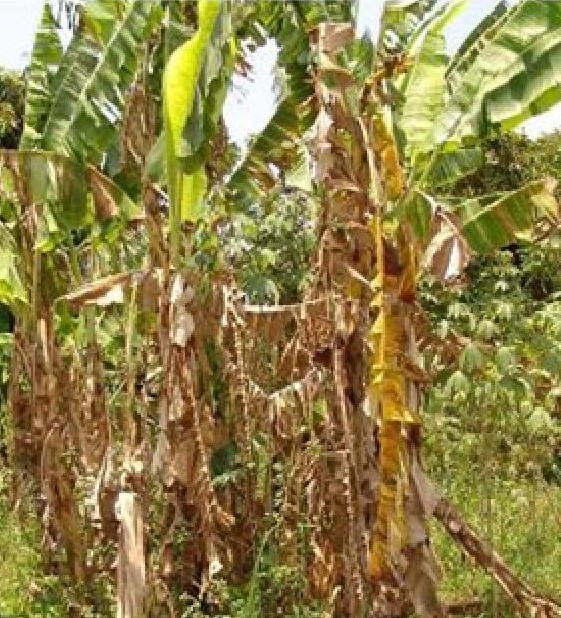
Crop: unknown
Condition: banana_panama_disease